Exhumation and reburial of Richard III of England

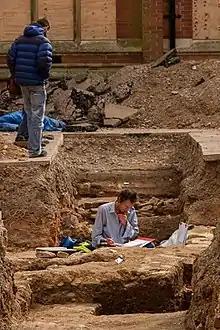
Archaeologists working in a trench in the playground of the former Alderman Newton's School, on the site of the Greyfriars Church, in September 2012

The location of Richard III's body had long been of interest to the members of the Richard III Society, a group established to bring about a reappraisal of the King's tarnished reputation. In 1975 an article by Audrey Strange was published in the society's journal, "The Ricardian", suggesting that his remains were buried under Leicester City Council's car park. The claim was repeated in 1986, when historian David Baldwin suggested that the remains were still in the Greyfriars area. He speculated, "It is possible (though now perhaps unlikely) that at some time in the twenty-first century an excavator may yet reveal the slight remains of this famous monarch."